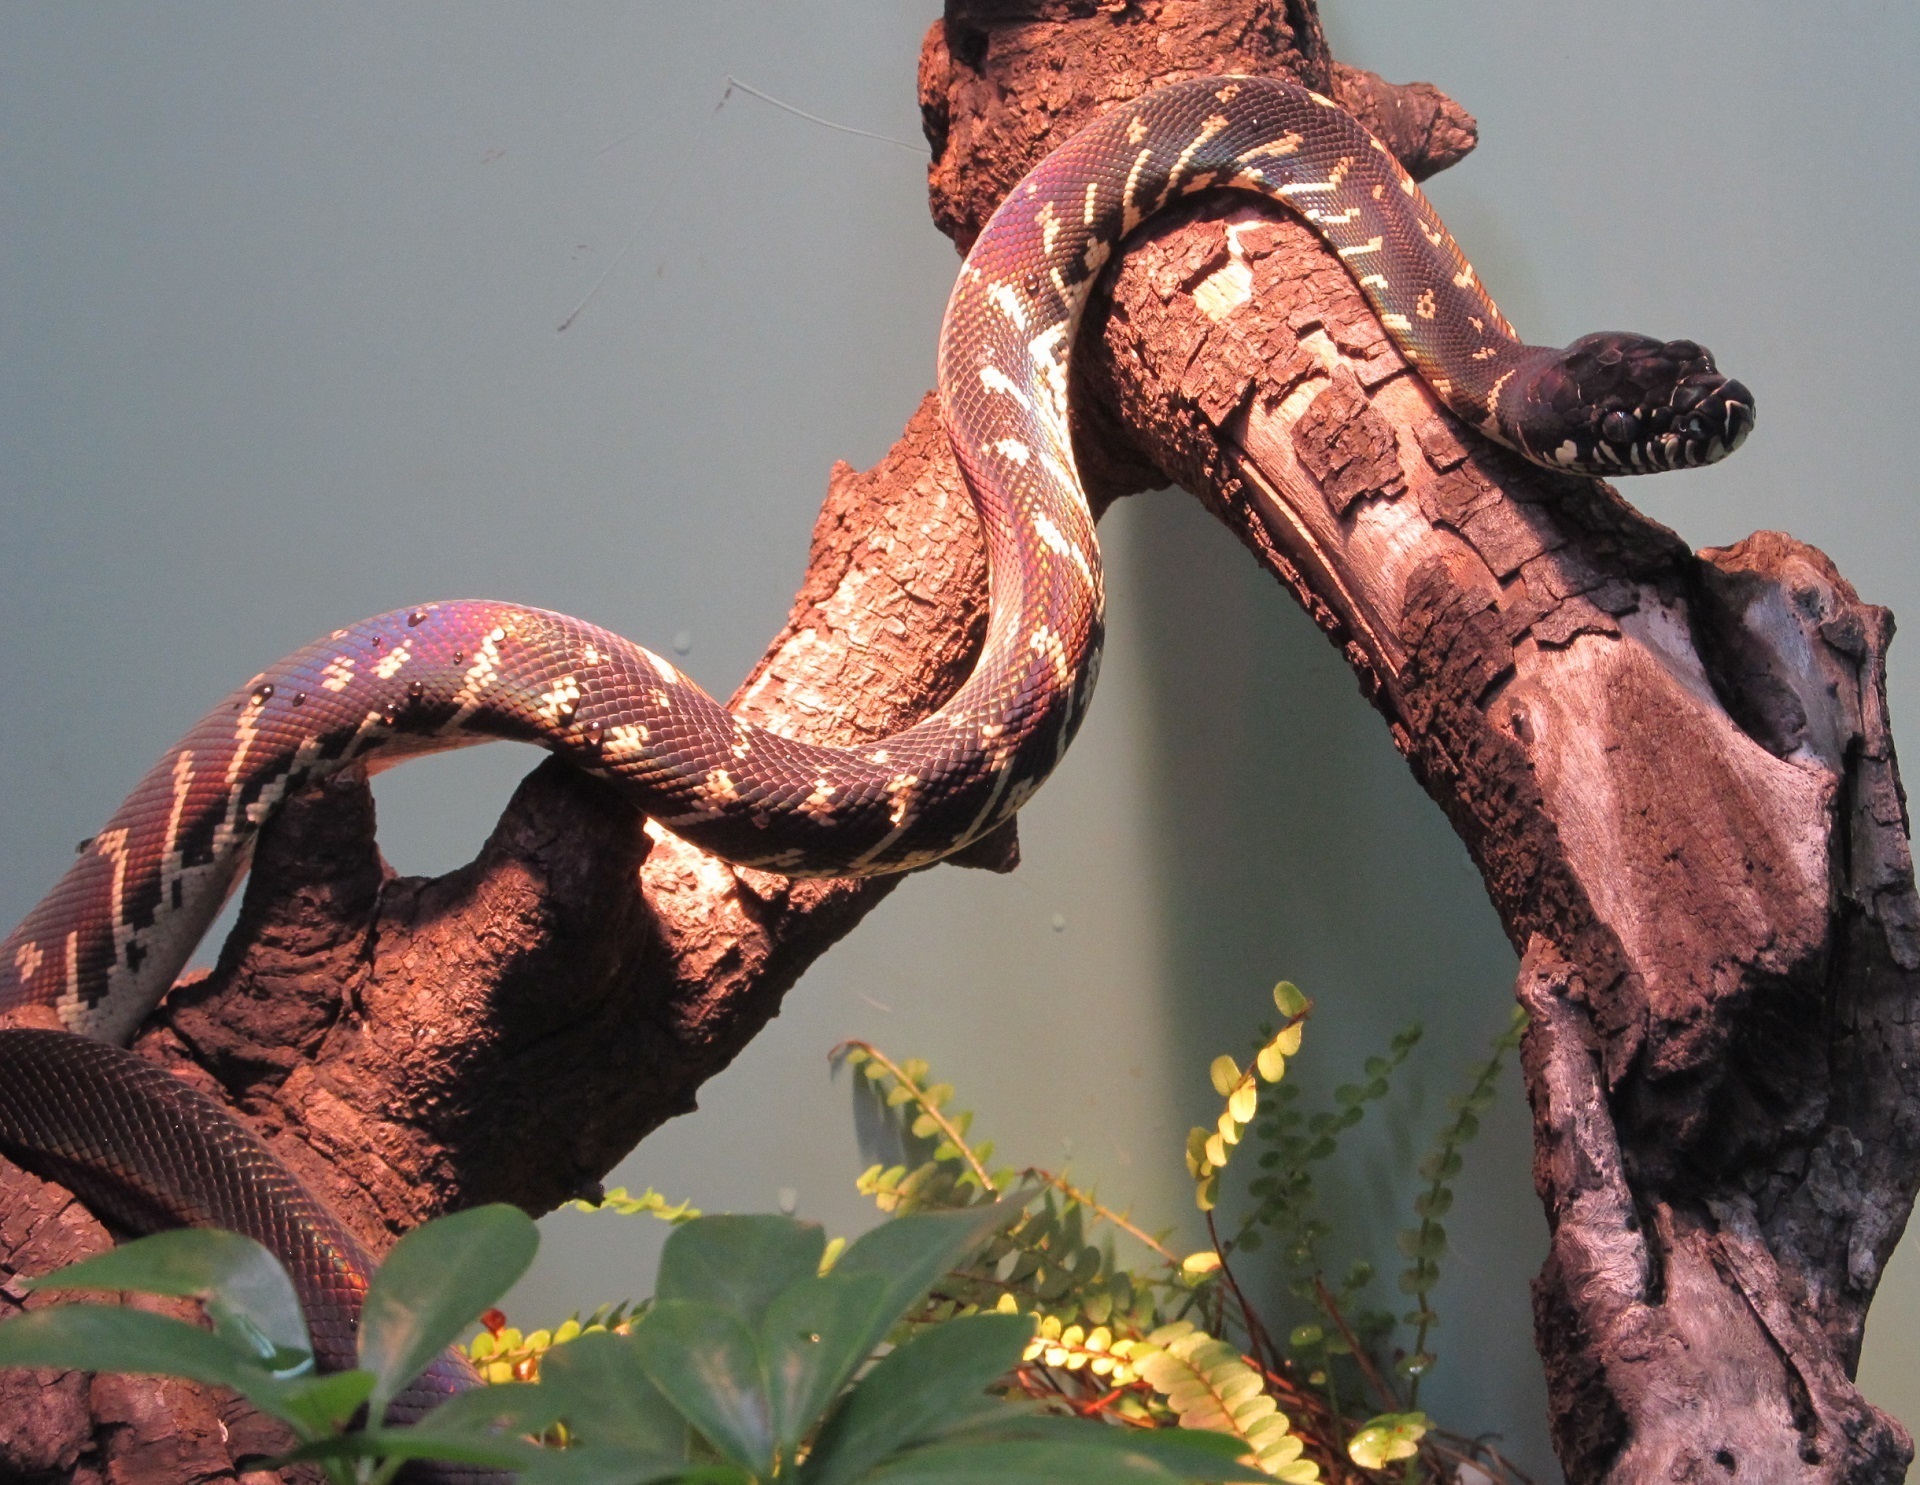
nature, animal, wildlife, zoo, predator, reptile, fauna, close up, crawling, enclosure, mountains, snake, serpent, macro photography, non venomous, new guinea, scaled reptile, boas, boelens python, morelia boeleni, black python